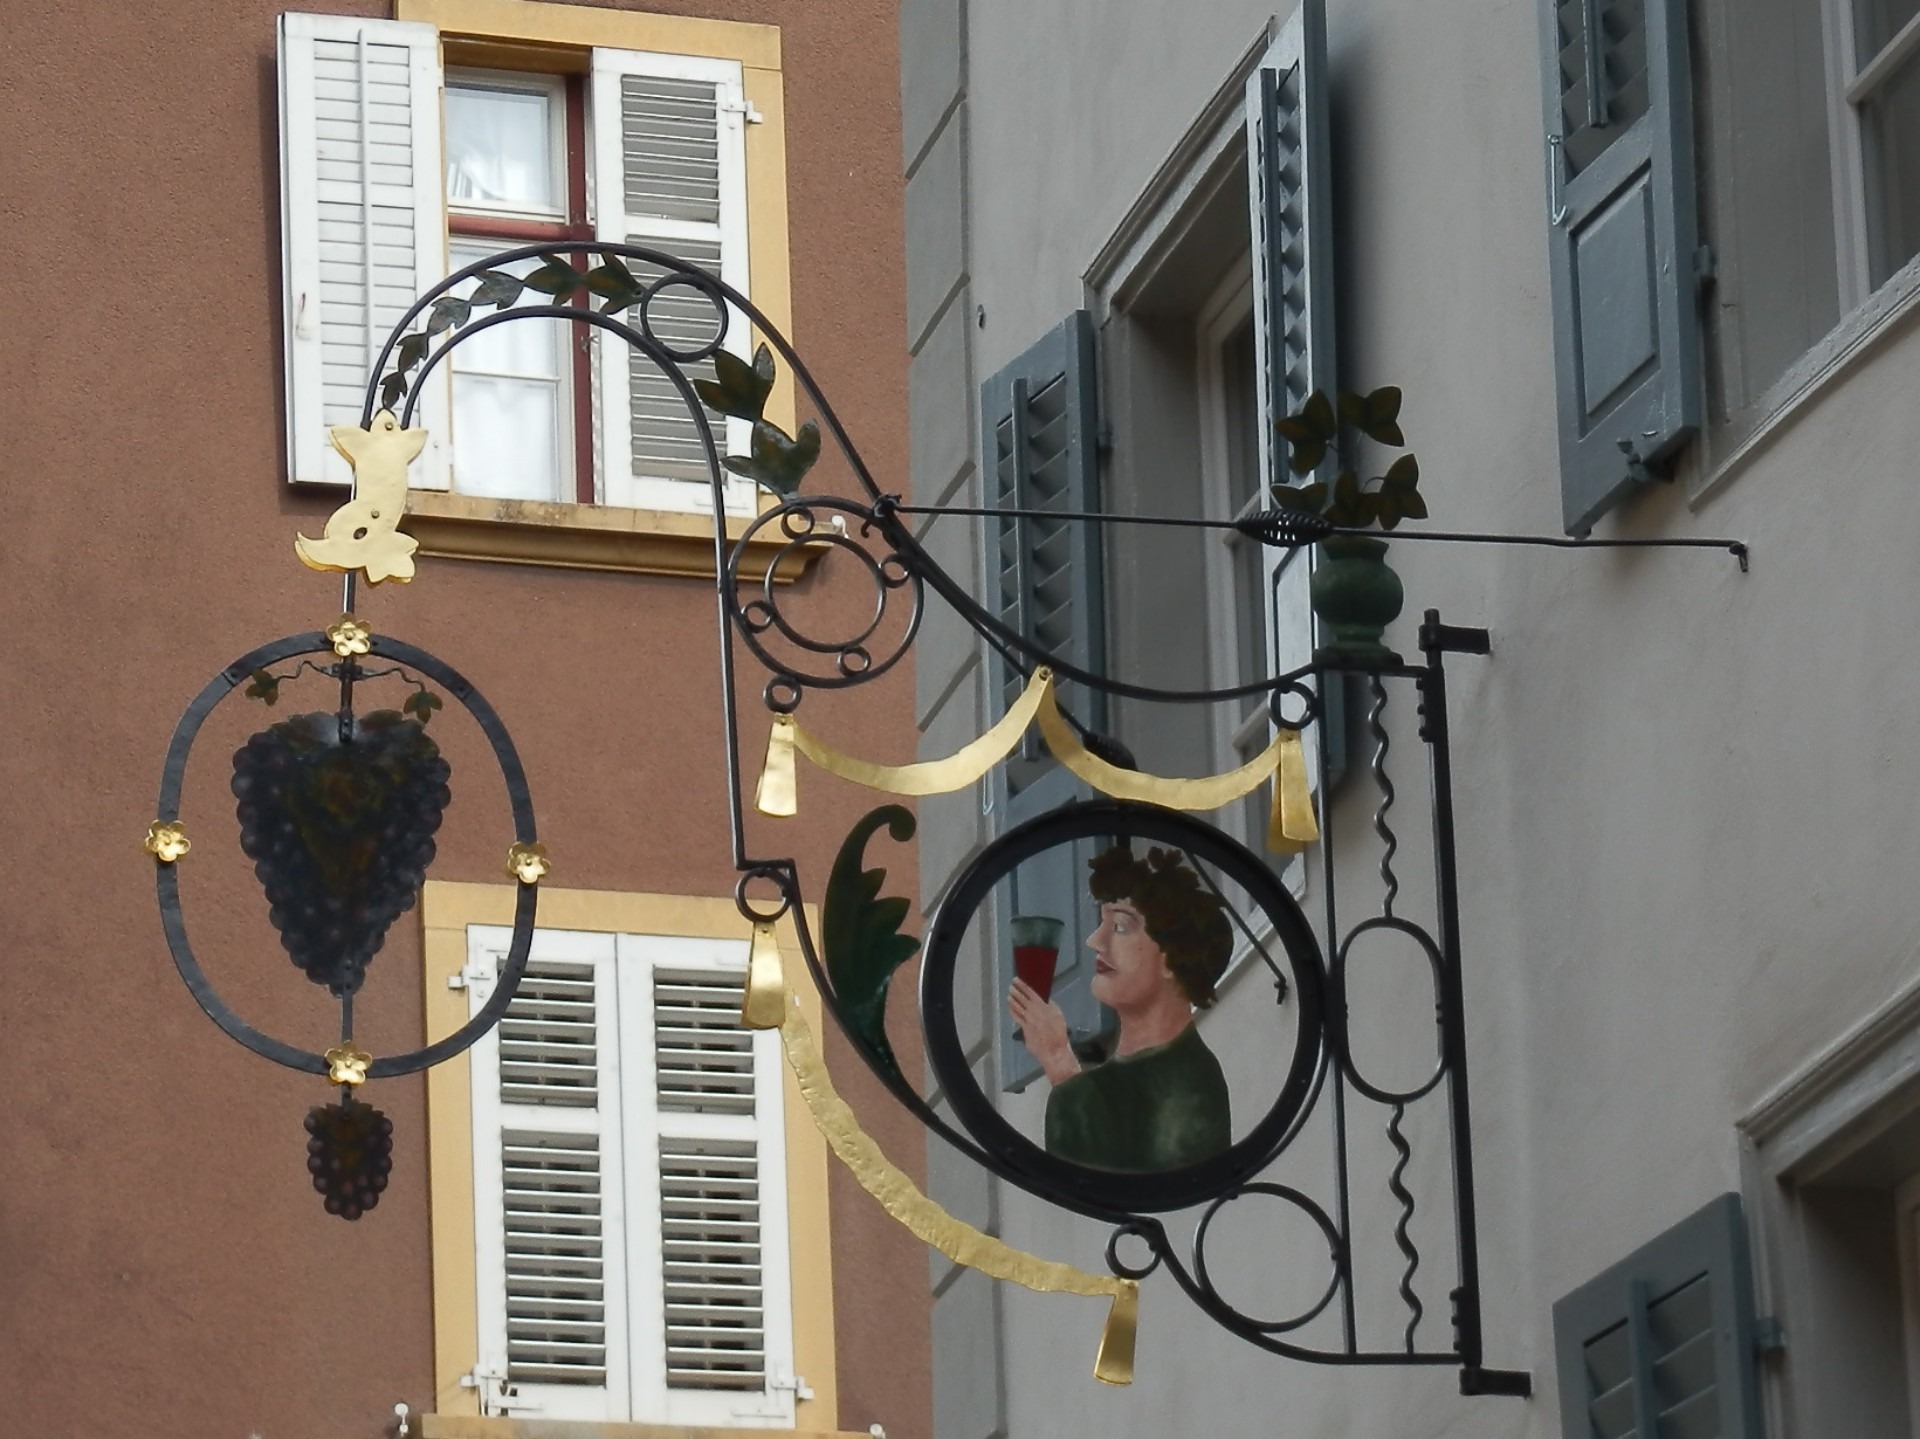
wine, window, glass, lighting, grapes, shield, iron, blacksmithing, guest house shield, gasthof